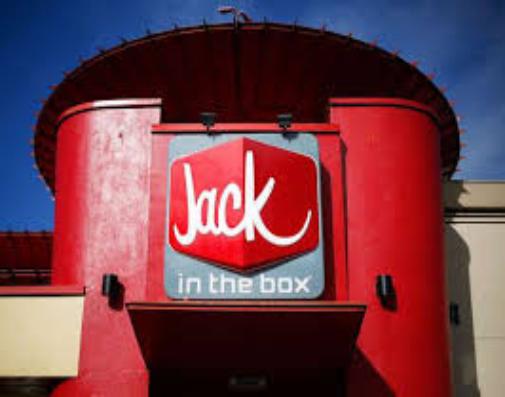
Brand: jack in the box
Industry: Food